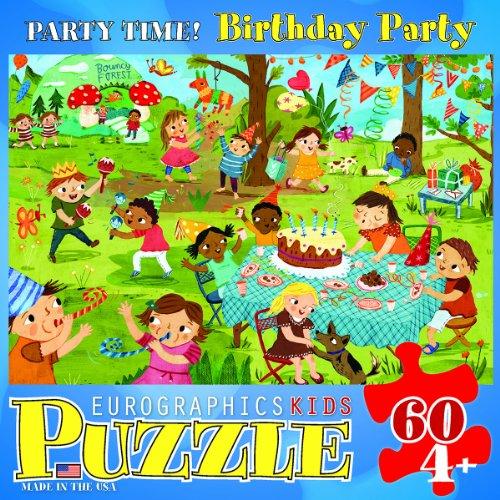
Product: EuroGraphics Party Time Birthday 60 Piece Puzzle
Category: Toys & Games | Puzzles | Jigsaw Puzzles
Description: Kids Puzzle.
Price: $11.99
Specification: ProductDimensions:10x13x0.1inches|ItemWeight:12ounces|ShippingWeight:12ounces(Viewshippingratesandpolicies)|DomesticShipping:ItemcanbeshippedwithinU.S.|InternationalShipping:ThisitemcanbeshippedtoselectcountriesoutsideoftheU.S.LearnMore|ASIN:B009IQ700U|Itemmodelnumber:6060-0468|Manufacturerrecommendedage:4-15years